Linden, New Jersey

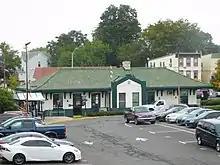
Linden station offers direct trains to Manhattan

The residential area of Linden west of St. Georges Avenue is known as Sunnyside, named for the former Sunnyfield Golf Club located in that area. It borders on Clark, Cranford and Winfield on the west and Roselle on the east.